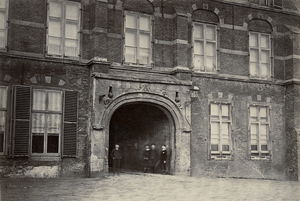
Porte de Stadthouder à La Haye, aux Pays-Bas, avant que les travaux de rénovation de 1879.